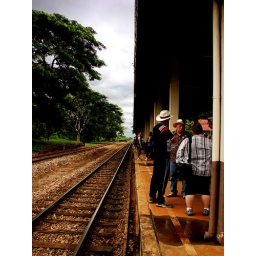
Waiting at the station, for the train that goes over the bridge that spans over the River Kwai...